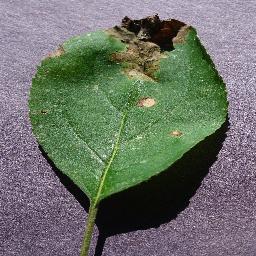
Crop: apple
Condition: black_rot